Hovhannes Bujicanian

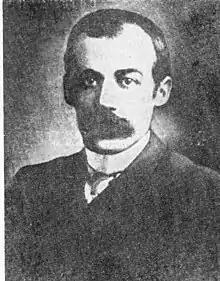
Hovhannes Bujicanian

Hovhannes Bujicanian (born, Çüngüs, 1873, - Harpoot, 1915) was an Armenian academic and teacher in the Ottoman Empire. He was a defender of the Second Constitutional Order within the Ottoman Empire and an influential functionary in the Euphrates College.